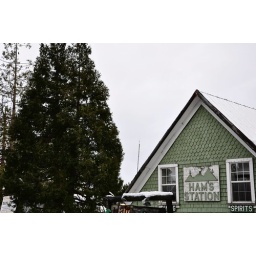
counterproductive: sign for o'douls in the window